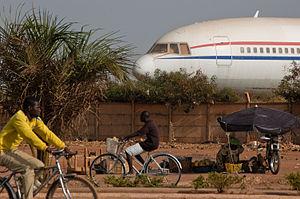
Avion ""décoratif"" dans l'aéroport de Ouagadougou, en plein centre-ville"
L’aéroport international de Ouagadougou est le plus grand aéroport burkinabé, desservant la capitale du pays Ouagadougou. Il possède une piste de 3 028 mètres lui permettant d’accueillir les plus gros avions. Air France et Air Burkina occupent 60 % du trafic aérien à Ouagadougou. L'aéroport s'étale sur 426 hectares dans le centre de Ouagadougou.